Therme Erding

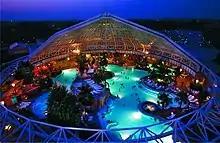
Sauna, thermal pools, and Stonehenge

On 12 February 1983, the American oil company Texaco drilled below ground, just outside the town of Erding, Bavaria, Germany. Instead of oil, they discovered sulfurous water. Initially a 'mini thermal bath complex' was constructed on the site, and then the foundation stone of Therme Erding was finally laid on 10 November 1998, and it was officially opened on 3 October 1999. The complex has a clothed bathing area, and a no-clothing sauna section. In 2007, Therme Erding underwent an expansion.